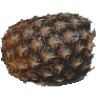
Label: Pineapple 1